Inverse lithography

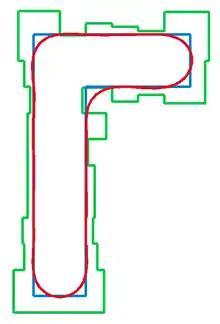
An illustration of a conventional optical proximity correction. The blue Γ-like shape is what chip designers would like printed on the wafer, in green is the shape after applying optical proximity correction, and the red contour is how the shape actually prints.

In semiconductor device fabrication, the inverse lithography technology (ILT) is an optical proximity correction approach to optimize photomask design. It is basically an approach to solve an inverse imaging problem: to calculate the shapes of the openings in a photomask ("source") so that the passing light produces a good approximation of the desired pattern ("target") on the illuminated material, typically a photoresist. As such, it is treated as a mathematical optimization problem of a special kind, because usually an analytical solution does not exist. In conventional approaches known as the optical proximity correction (OPC) a "target" shape is augmented with carefully tuned rectangles to produce a "Manhattan shape" for the "source", as shown in the illustration. The ILT approach generates curvilinear shapes for the "source", which deliver better approximations for the "target".